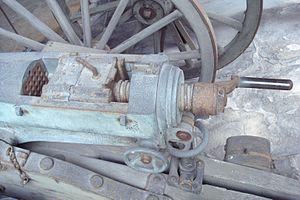
La mitrailleuse Montigny ou Montigny-Fafschamps, également appelé mitrailleur Christophe de Montigny, fabriquée en Belgique, précéda le canon à balles ou mitrailleuse Reffye fabriquée en France. Dans les deux cas, il s'agit d'armes à culasse mobile regroupant en faisceau un certain nombre de canons fixes. La mise a feu de ses cartouches à percussion centrale est actionnée par une manivelle indépendante. Développée par l'armurier belge Joseph Montigny en 1863, la mitrailleuse Montigny est basée sur un prototype de Toussaint-Henry-Joseph Fafchamps datant de 1851. Le canon à balles de Reffye fut un peu plus tard une adaptation de la mitrailleuse Montigny.